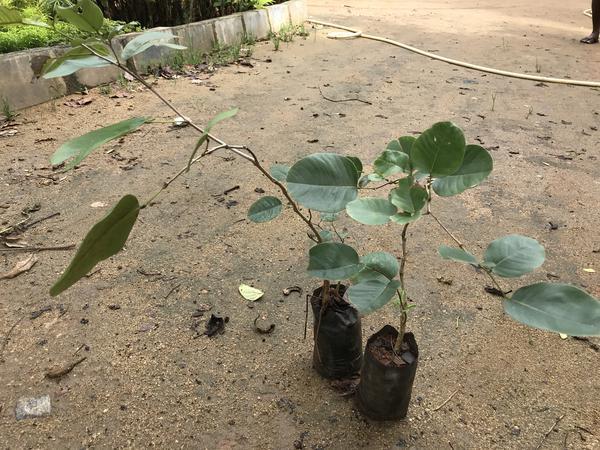
Plant: Raktachandini